Our Lady of Salambao

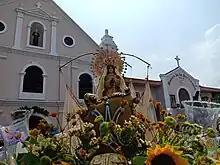

Processional statue of Our Lady of Salambáo used in Obando Fertility Rites